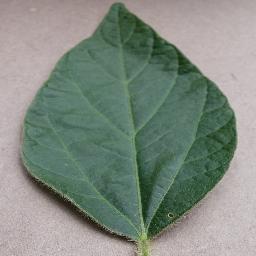
Label: Soybean___healthy